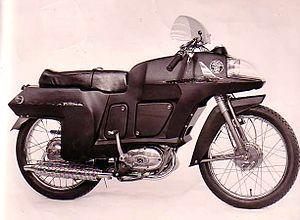
Pierre Ciraud est un inventeur français. Résidant à Cognac, il est l’un des pionniers du développement des matières plastiques dans la France de l’après-guerre. Il mettra en application et perfectionnera les procédés de fabrication d’objets en polyester et fibre de verre.